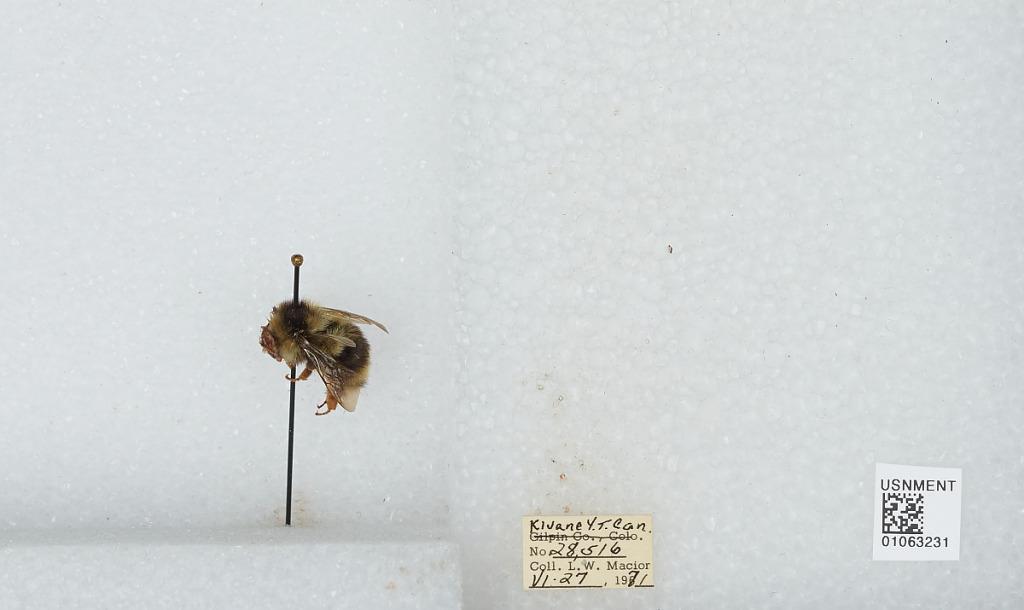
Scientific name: Bombus bifarius nearcticus
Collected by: L. Macior
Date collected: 1971-6-27
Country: Canada
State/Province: Yukon Territory
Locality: Kluane
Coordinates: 60.75, -139.5